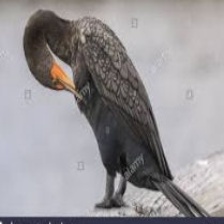
Species: DOUBLE BRESTED CORMARANT
Scientific name: PHALACROCORAX AURITUS